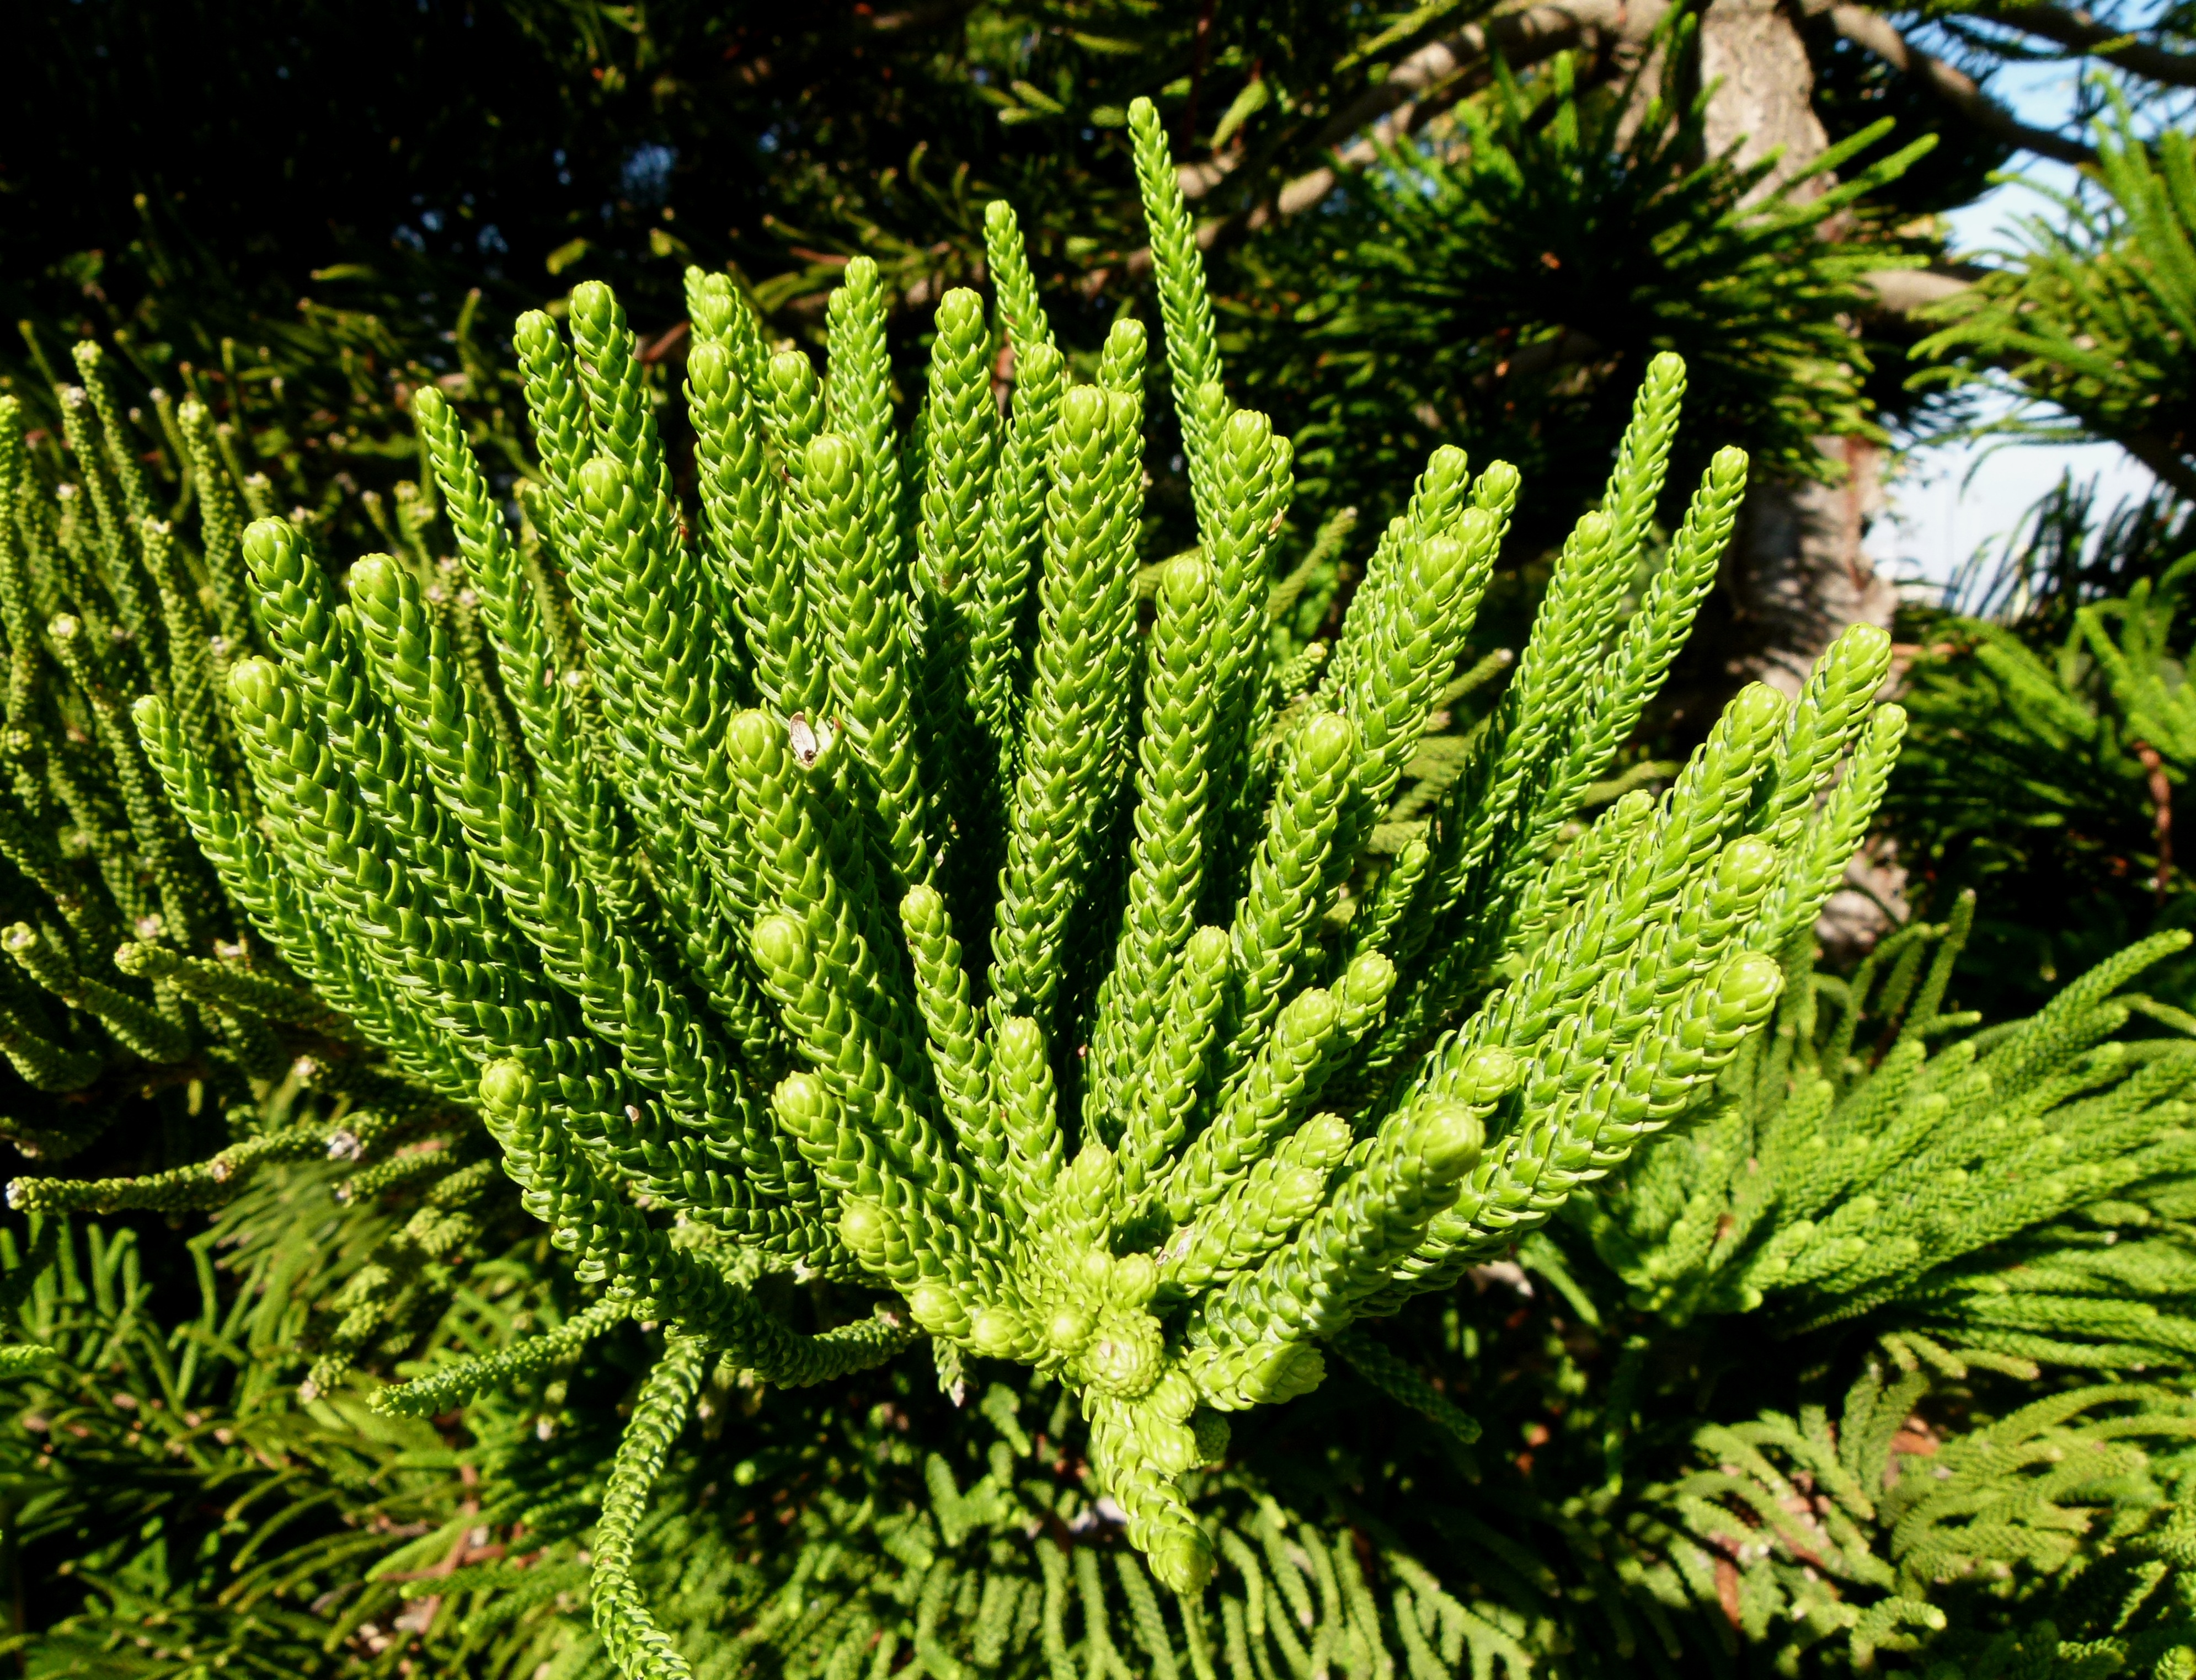
tree, plant, flower, botany, fir, flora, fern, spruce, araucaria, ecosystem, flowering plant, araucariaceae, heterophylla, star pine, triangle tree, excelsa, woody plant, land plant, ferns and horsetails, vascular plant, ostrich fern